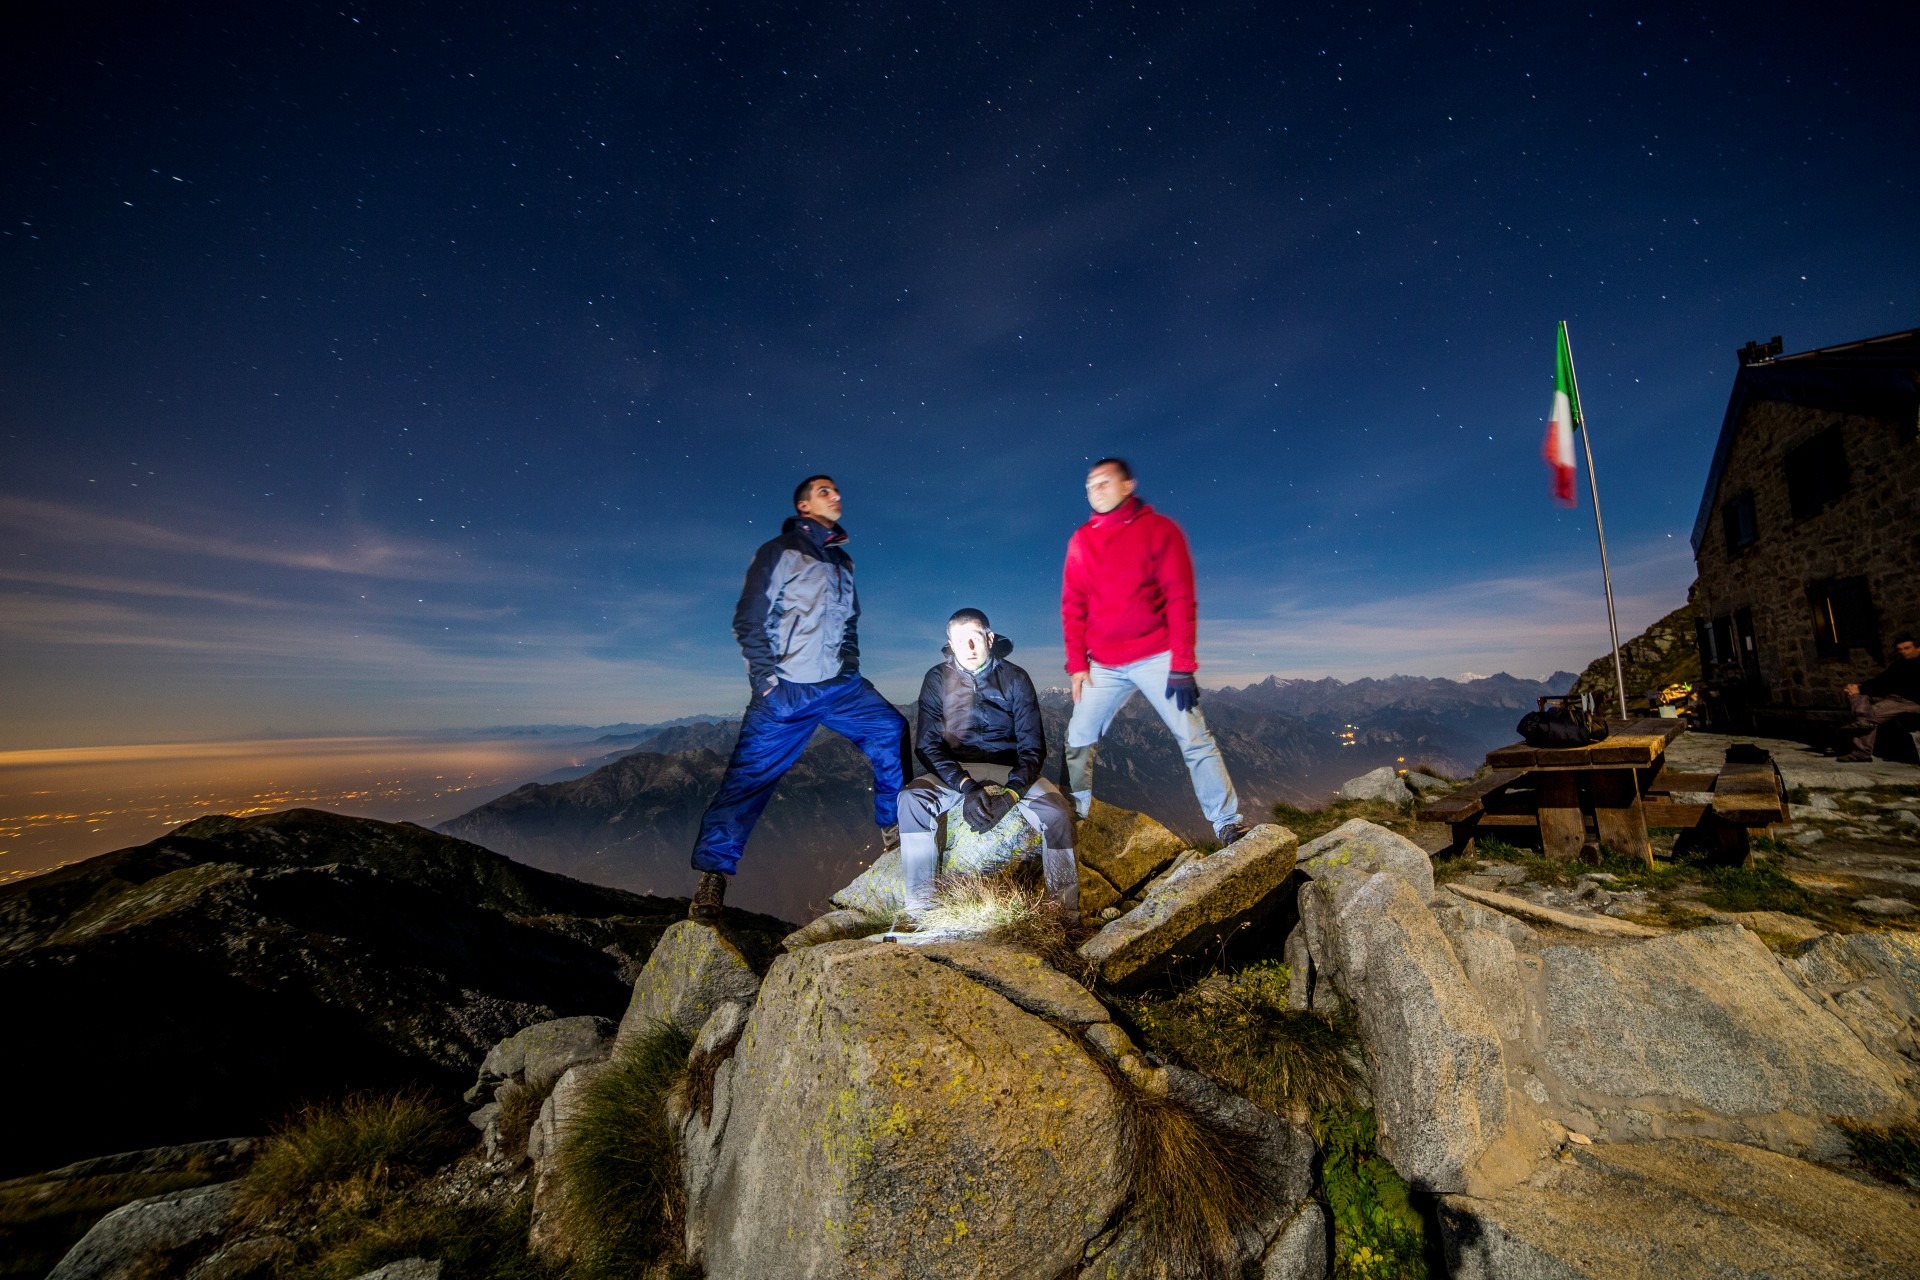
mountain, adventure, extreme sport, summit, mountaineering, stars, amici, mountainous landforms